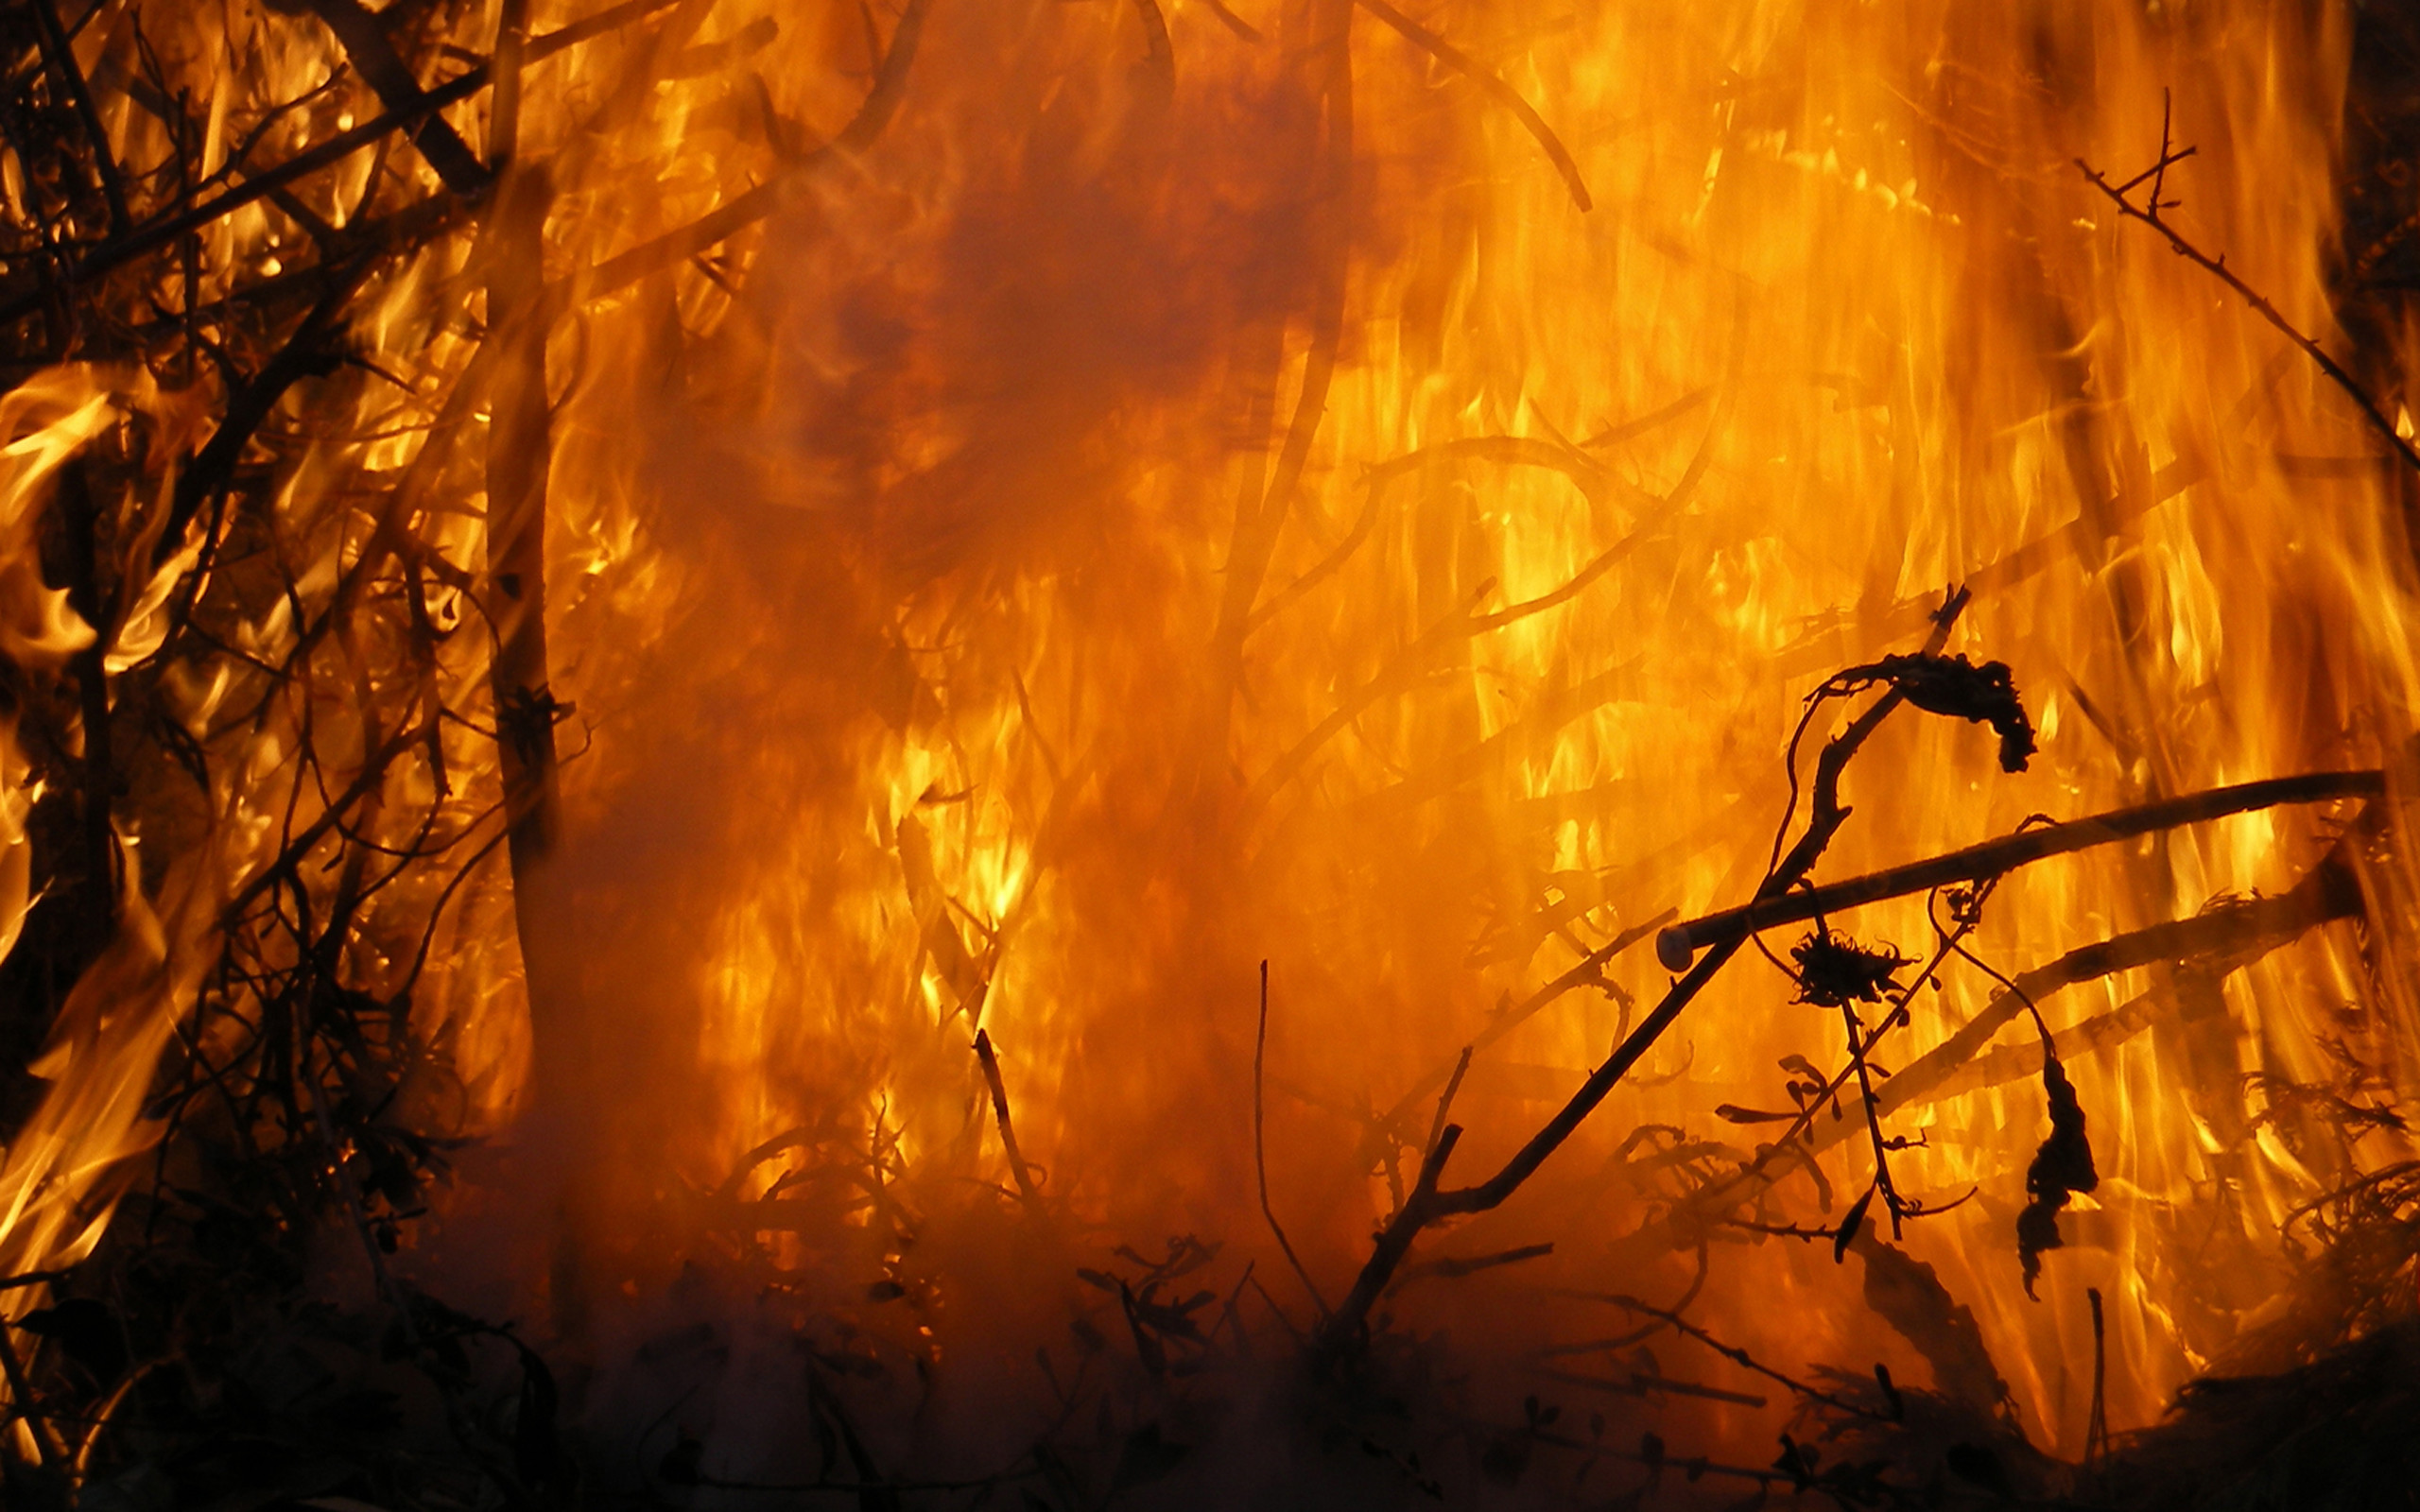
fire, wildfire, heat, branch, flame, atmospheric phenomenon, forest, sunlight, tree, atmosphere, event, Northern hardwood forest, geological phenomenon, plant, evening, woodland